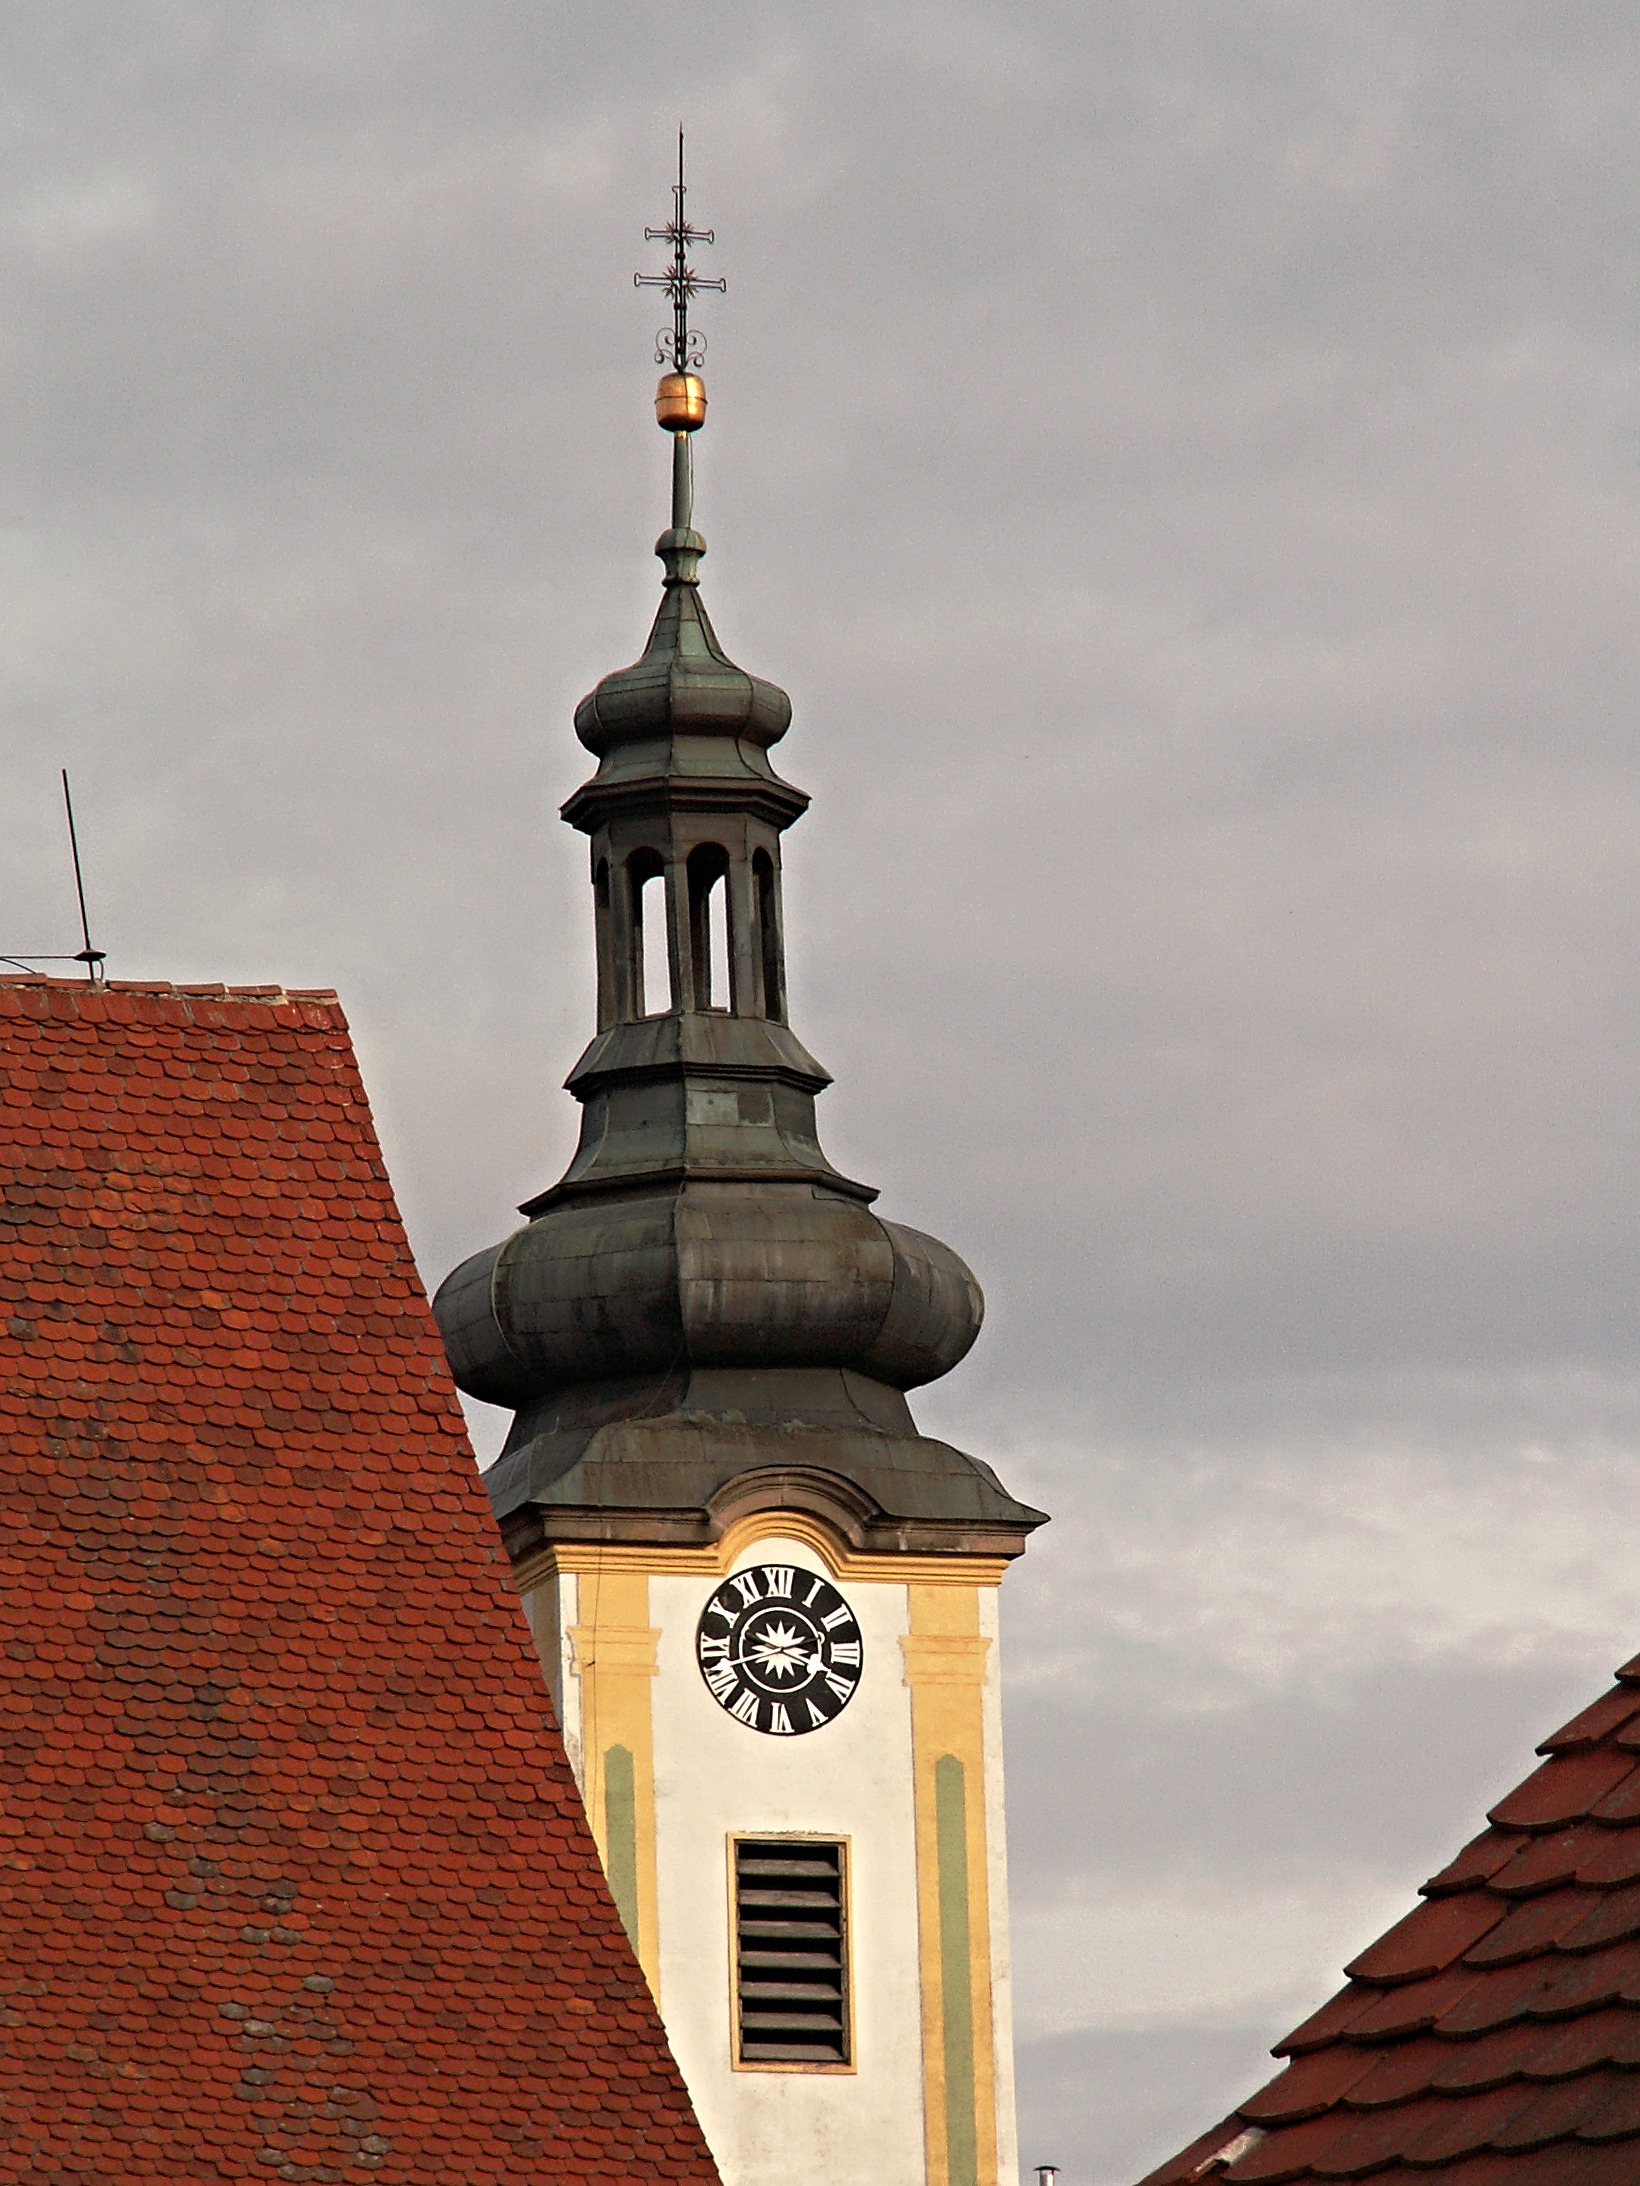
architecture, tower, landmark, cross, place of worship, clock tower, bell tower, temple, spire, steeple, church clock, borovany